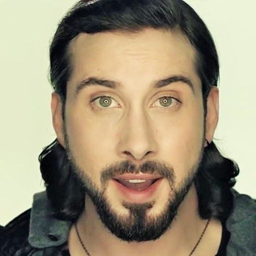
black is the colour of my true loves hair .